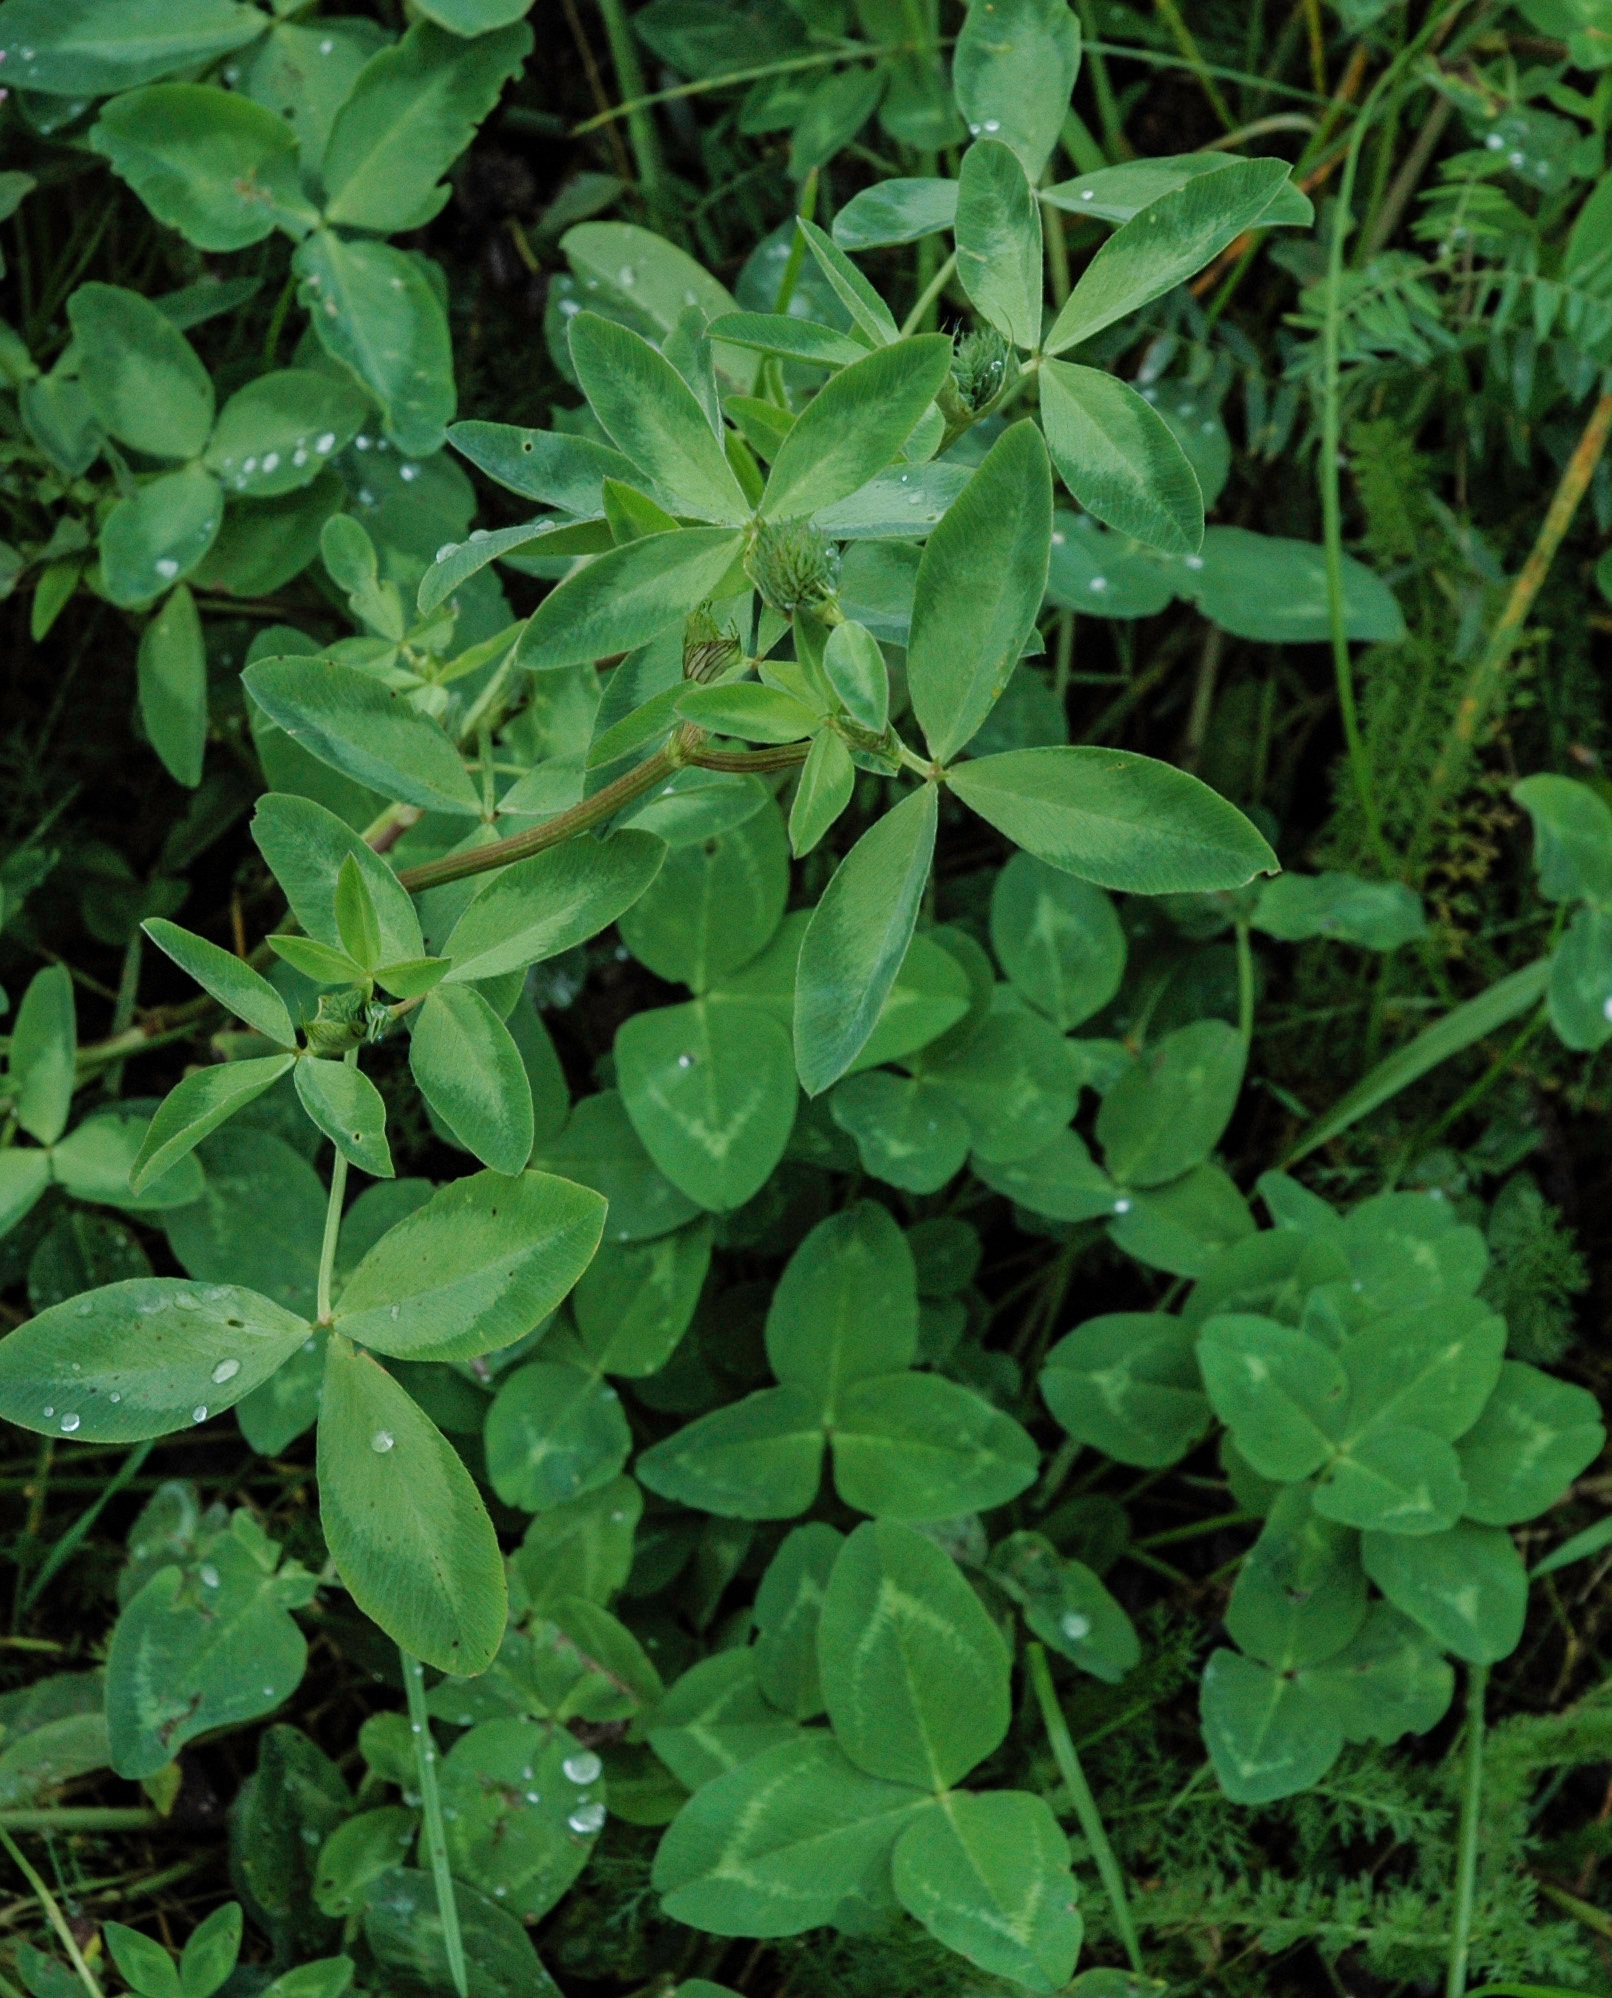
nature, grass, plant, leaf, flower, summer, green, herb, produce, color, natural, flora, clover, shrub, leafs, clovers, flowering plant, annual plant, land plant